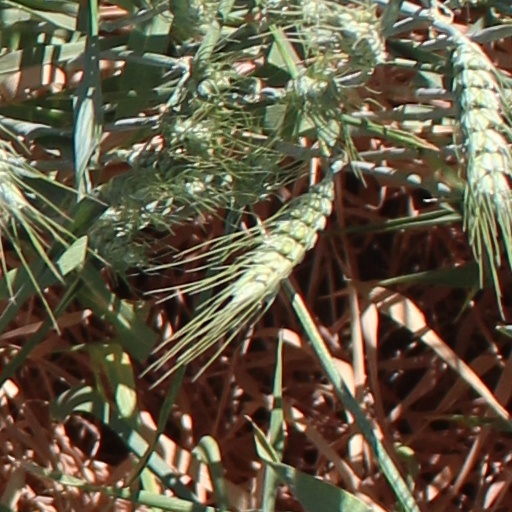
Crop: wheat